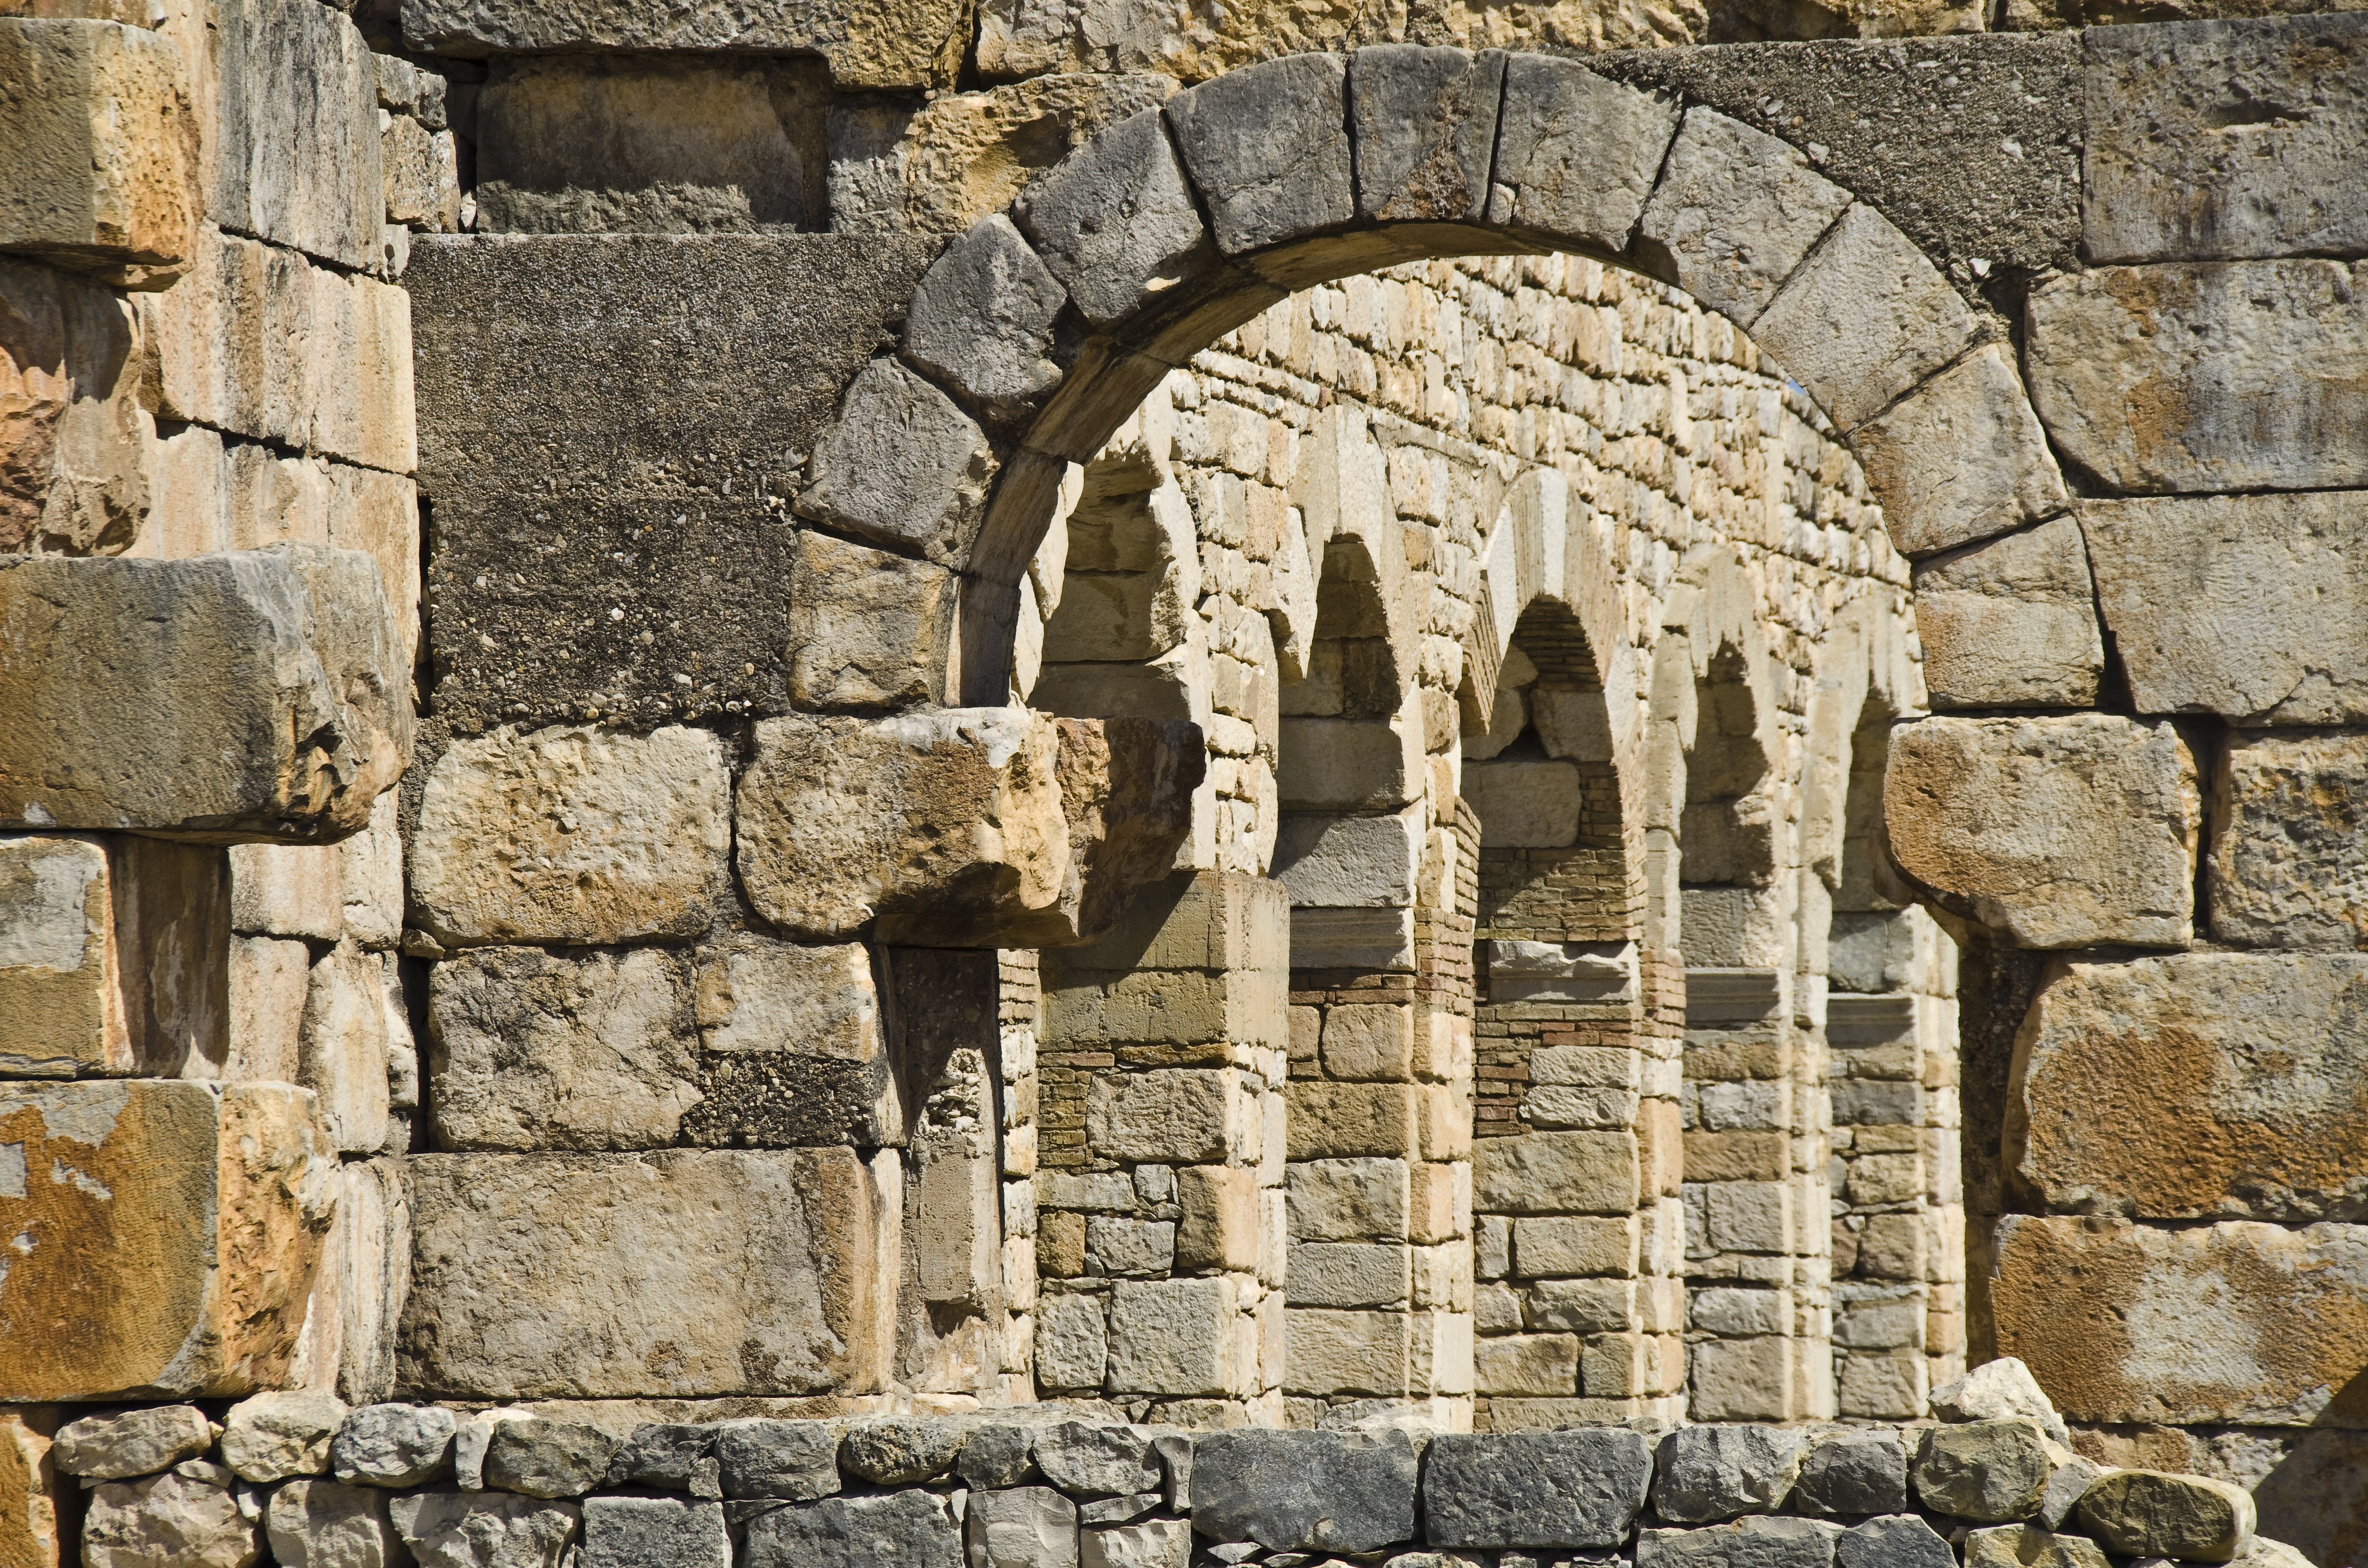
rock, architecture, building, old, wall, stone wall, brick, art, temple, ruins, monastery, morocco, history, basilica, volubilis, brickwork, arcades, middle ages, antiquity, archaeological site, stone carving, excavations, ancient history, ancient roman architecture, maya civilization